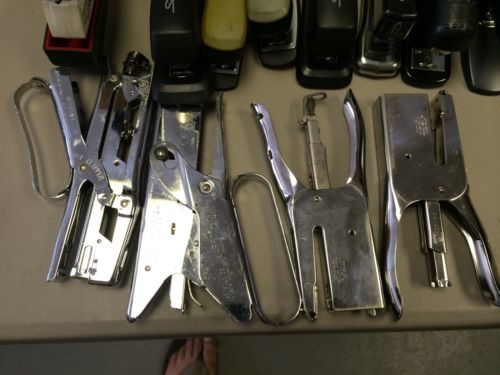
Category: stapler